Wilhelm Wahlforss

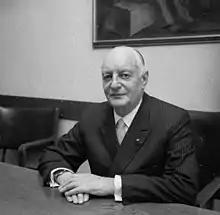
Wahlforss in later life, 1966.

Wahlforss entered into politics at the end of the 1950s and he was selected with a large number of votes to the köping council of Espoo in 1960 municipal elections as a member of Swedish People's Party. However, Wahlforss was used to make decisions quickly and he did not get used to political processes. He also could not apply his knowledge of economics. He left the council just after one and half year during the term.